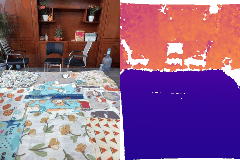
Label: tooth_brush